Geraldine Lawhorn

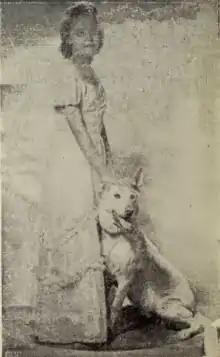
Geraldine Lawhorn and her dog Blondie before 1954

Geraldine graduated with honors from high school. However, she did not have plans to further her education. She received a scholarship from the Alpha Kappa Alpha sorority and decided to take a correspondence course in short-story writing offered by Columbia University. The Hadley Institute for the Blind and Visually Impaired provided the braille material for the course. At the time, the Catholic Youth Organization conducted an experiment to see if dogs were able to lead blind people. Jerrie volunteered to participate and received a dog, Blondie. After a couple of months, she could keep it with her.